Land mines in the Falkland Islands

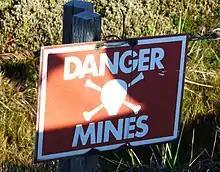
Mine field sign near Stanley, East Falkland

There were approximately 30,000 land mines laid in British overseas territory of the Falkland Islands by Argentinian forces following their 1982 invasion. Some of the mines were cleared immediately following the successful British operation to retake the islands, but following a series of accidents, demining operations ceased. In the following years the mine fields were fenced off and, with human access limited, became havens for Falklands flora and the native penguin population. The British government ratified the Ottawa Treaty in 1998 that required the removal of all mines within its territory. Demining operations, which had to be carried out by hand due to the climate and local condition, restarted in 2009. The last mines were cleared in November 2020.